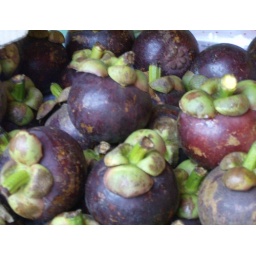
Bangkok street market  near Maharat Road